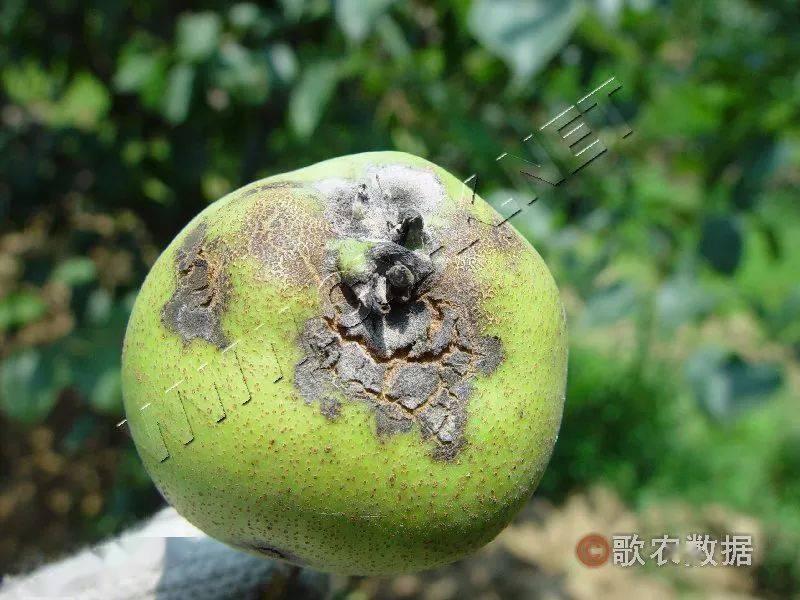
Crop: apple
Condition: scab